Nagendra Saklani

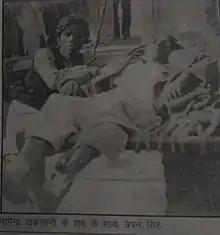
Trepan Singh Negi with funeral Bier of Nagendra Saklani

In his last letter dated 10 January 1948, Nagendra Saklani wrote that ‘ "yesterday we organized a meeting of 600 volunteers at Kirti Nagar and gave an ultimatum to the Sub Divisional Magistrate to vacate the place, which they obliged. The police and army also surrendered and left in motors for Narendranagar. Kirti Nagar is free from the Tehri state and is now part of India. People from adjoining villages are now marching towards Kirti Nagar to join the mission. We have appointed Raghunandan Pratap Dangwal (M.A., L. L. B.) as the new S.D.O. of Kirti Nagar under President Daulat Ram. A brave peasant Manju Singh Kandari has been appointed as the new inspector of police. Tomorrow early, we are planning to march towards Tehri and the plan is to take Tehri by 15 January’". However next day, that is on 11 January 1948, a contingent of royal army under the command of Jagdish Dobhal arrived from Narendra Nagar with orders to forcibly retake the Kirti Nagar court and other buildings. During the violent confrontation Dobhal shot Molu Ram Bhardari and fled from the scene. The mob chased the killer and other officers and ranks. Nagendra Saklani was leading the chase and he managed to catch Dobhal before he could enter the nearby forest. Nagendra Saklani was shot dead by Jagdish Dobhal in point-blank range as he grabbed his legs.